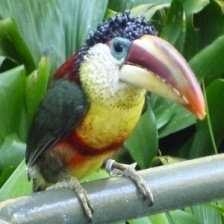
Species: CURL CRESTED ARACURI
Scientific name: PTEROGLOSSUS BEAUHARNAESII
ImageNet parent category: toucan